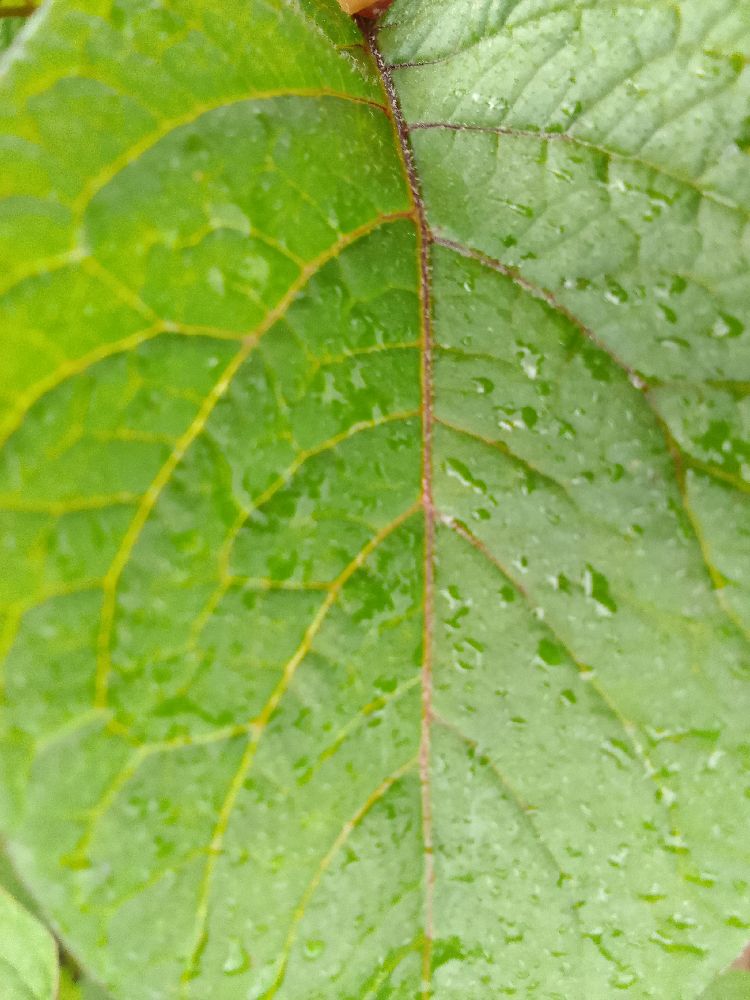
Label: Healthy